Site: brandenburg
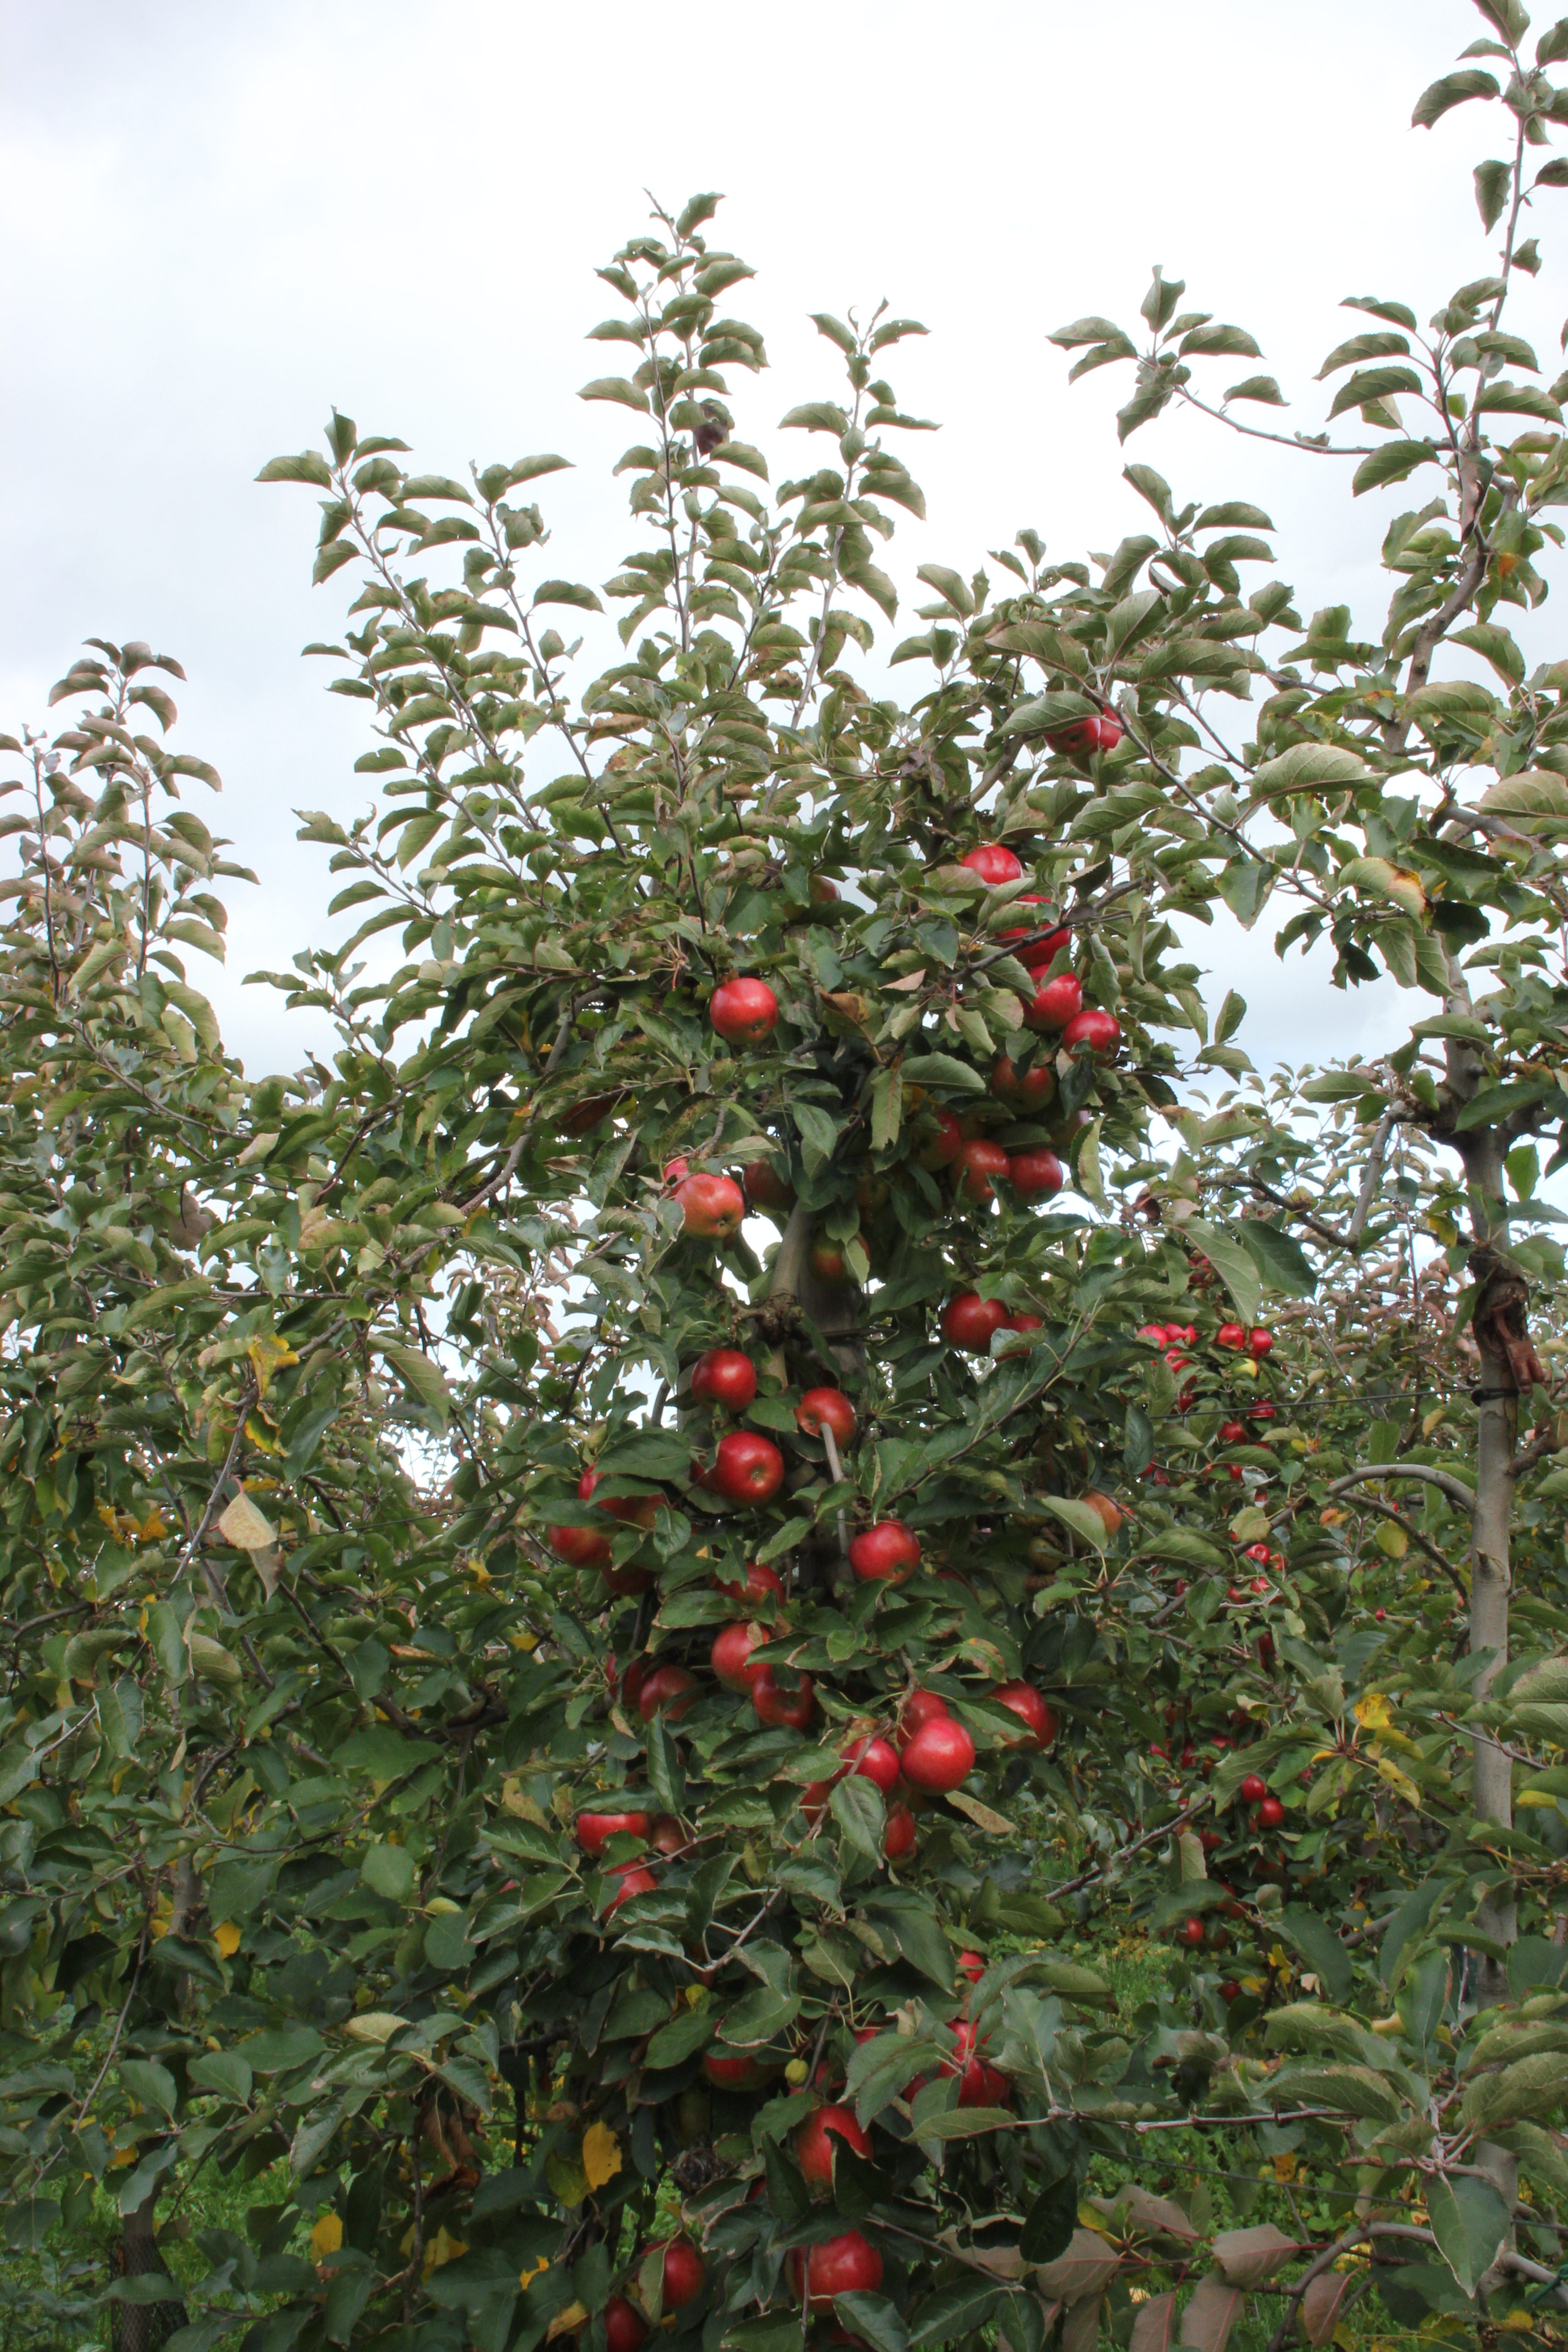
Growth stage (BBCH 91): Senescence, beginning of dormancy